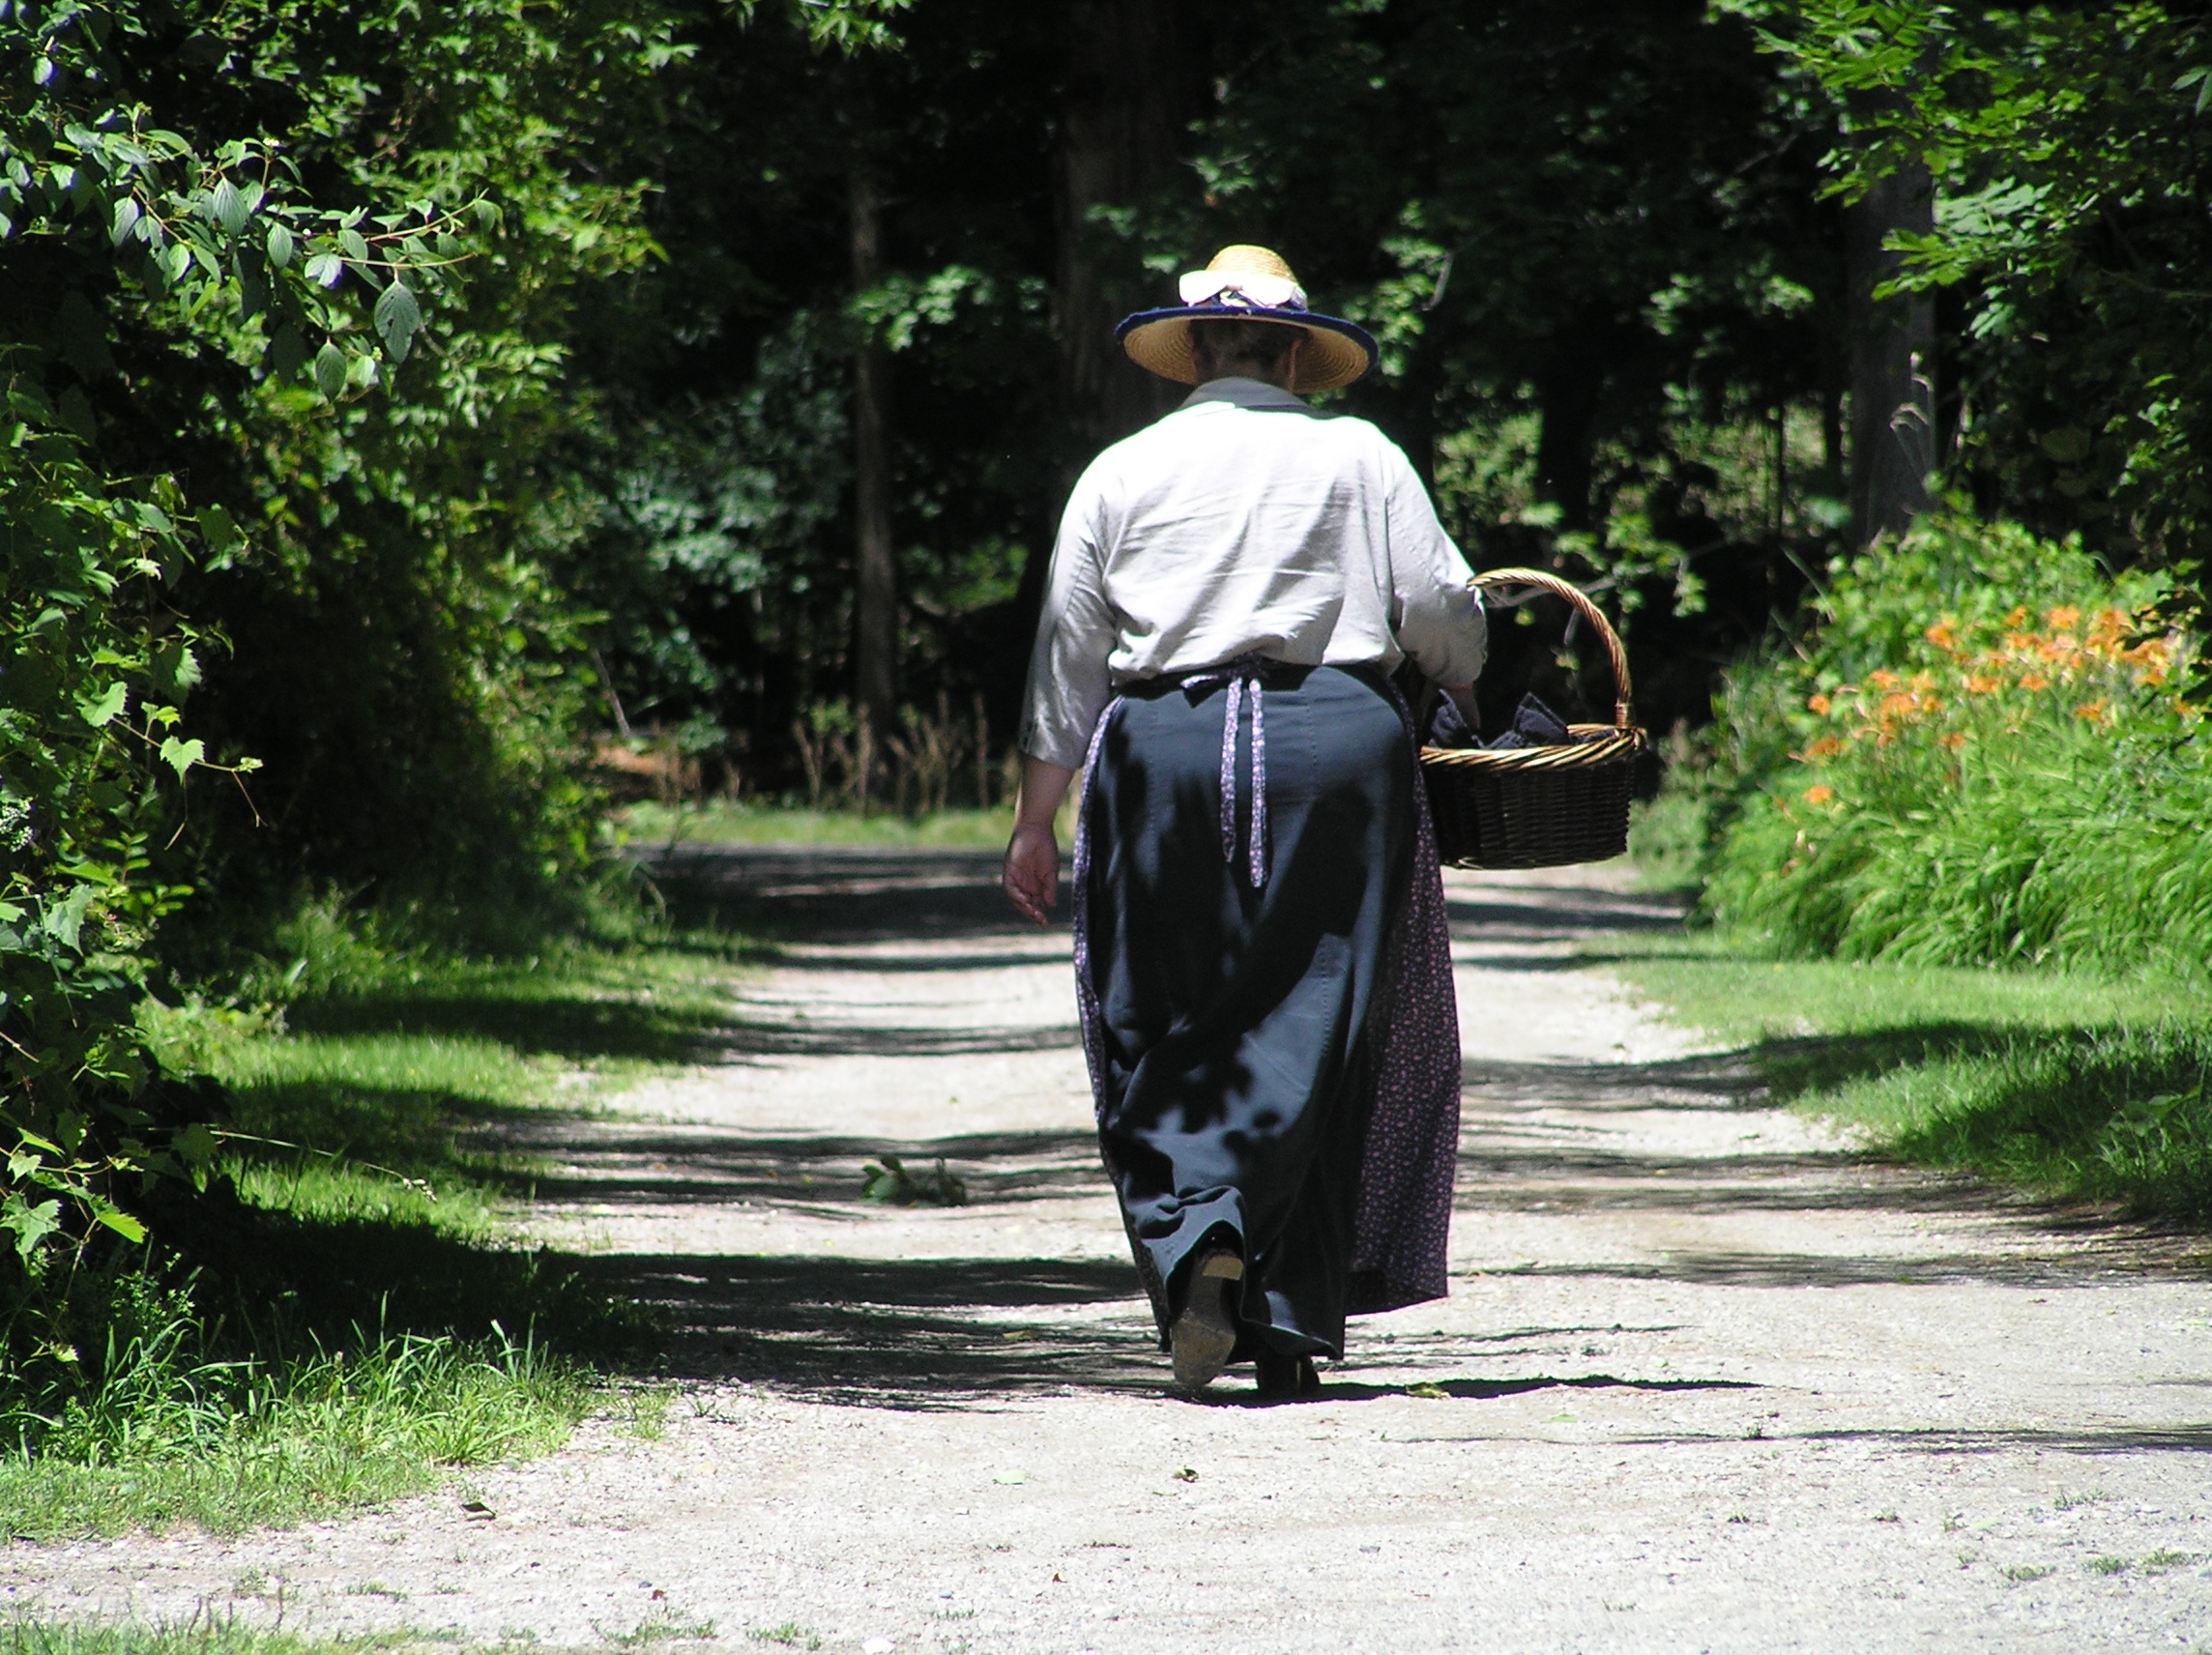
path, walking, woman, spring, outdoors, pioneer